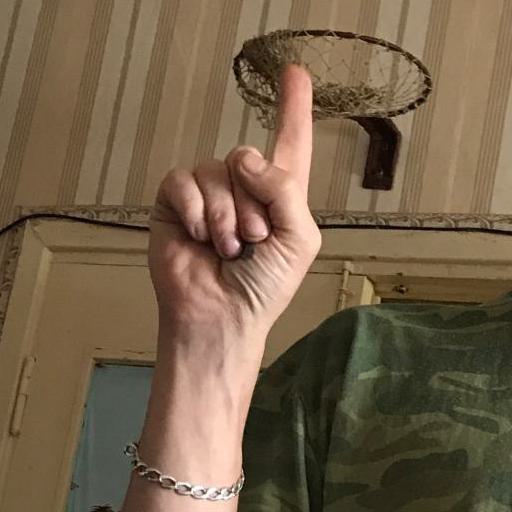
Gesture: one